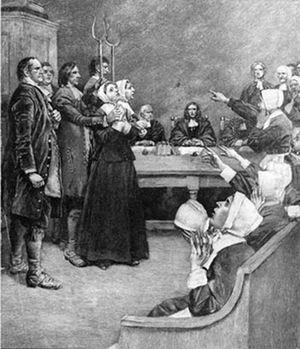
Le Massachusetts ou Commonwealth du Massachusetts est un État des États-Unis qui fait partie de la région de la Nouvelle-Angleterre, au nord-est des États-Unis. Le Massachusetts partage ses frontières avec le New Hampshire et le Vermont au nord, l'État de New York à l'ouest, le Connecticut et le Rhode Island au sud, et l'océan Atlantique à l'est. La capitale et la métropole de l’État est Boston.